Kalmer Tennosaar

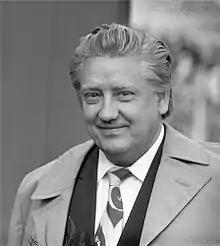
Kalmer Tennosaar, 1974

Kalmer Tennosaar (23 November 1928, Kiidjärve, Vastse-Kuuste Parish – 20 September 2004, Tallinn) was an Estonian singer and Eesti Televisioon journalist.